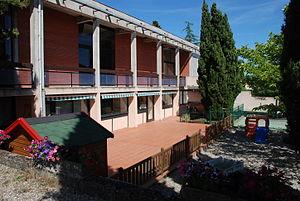
Bâtiment de l'association culturelle et sportive et de la crèche de Vigoulet-Auzil (Haute-Garonne, France).
Vigoulet-Auzil est une commune française située dans le département de la Haute-Garonne, en région Occitanie. Elle fait partie de l'unité urbaine de Toulouse et est membre de la communauté d'agglomération du Sicoval. Elle se situe sur l'extrémité nord des coteaux sud du Lauragais, au-dessus de Ramonville-Saint-Agne et de Castanet-Tolosan, en banlieue sud de Toulouse. La population municipale était de 906 habitants en 2015.